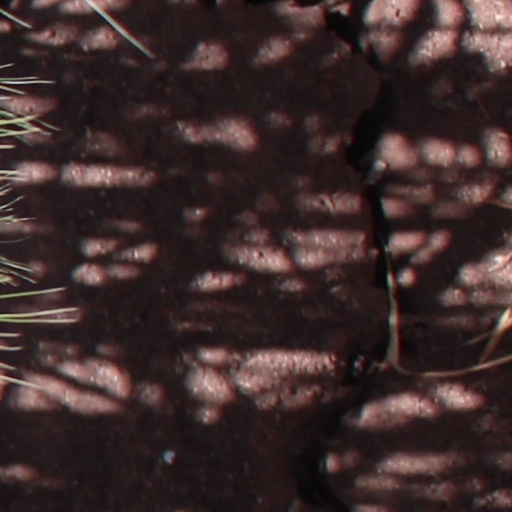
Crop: wheat